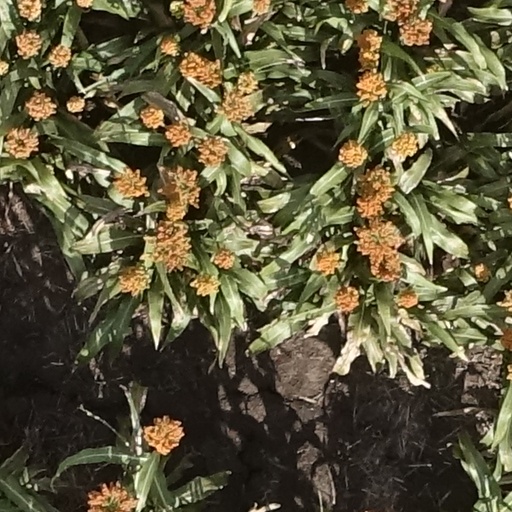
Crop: sorghum